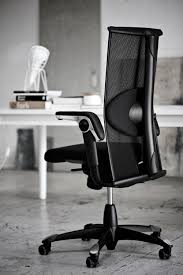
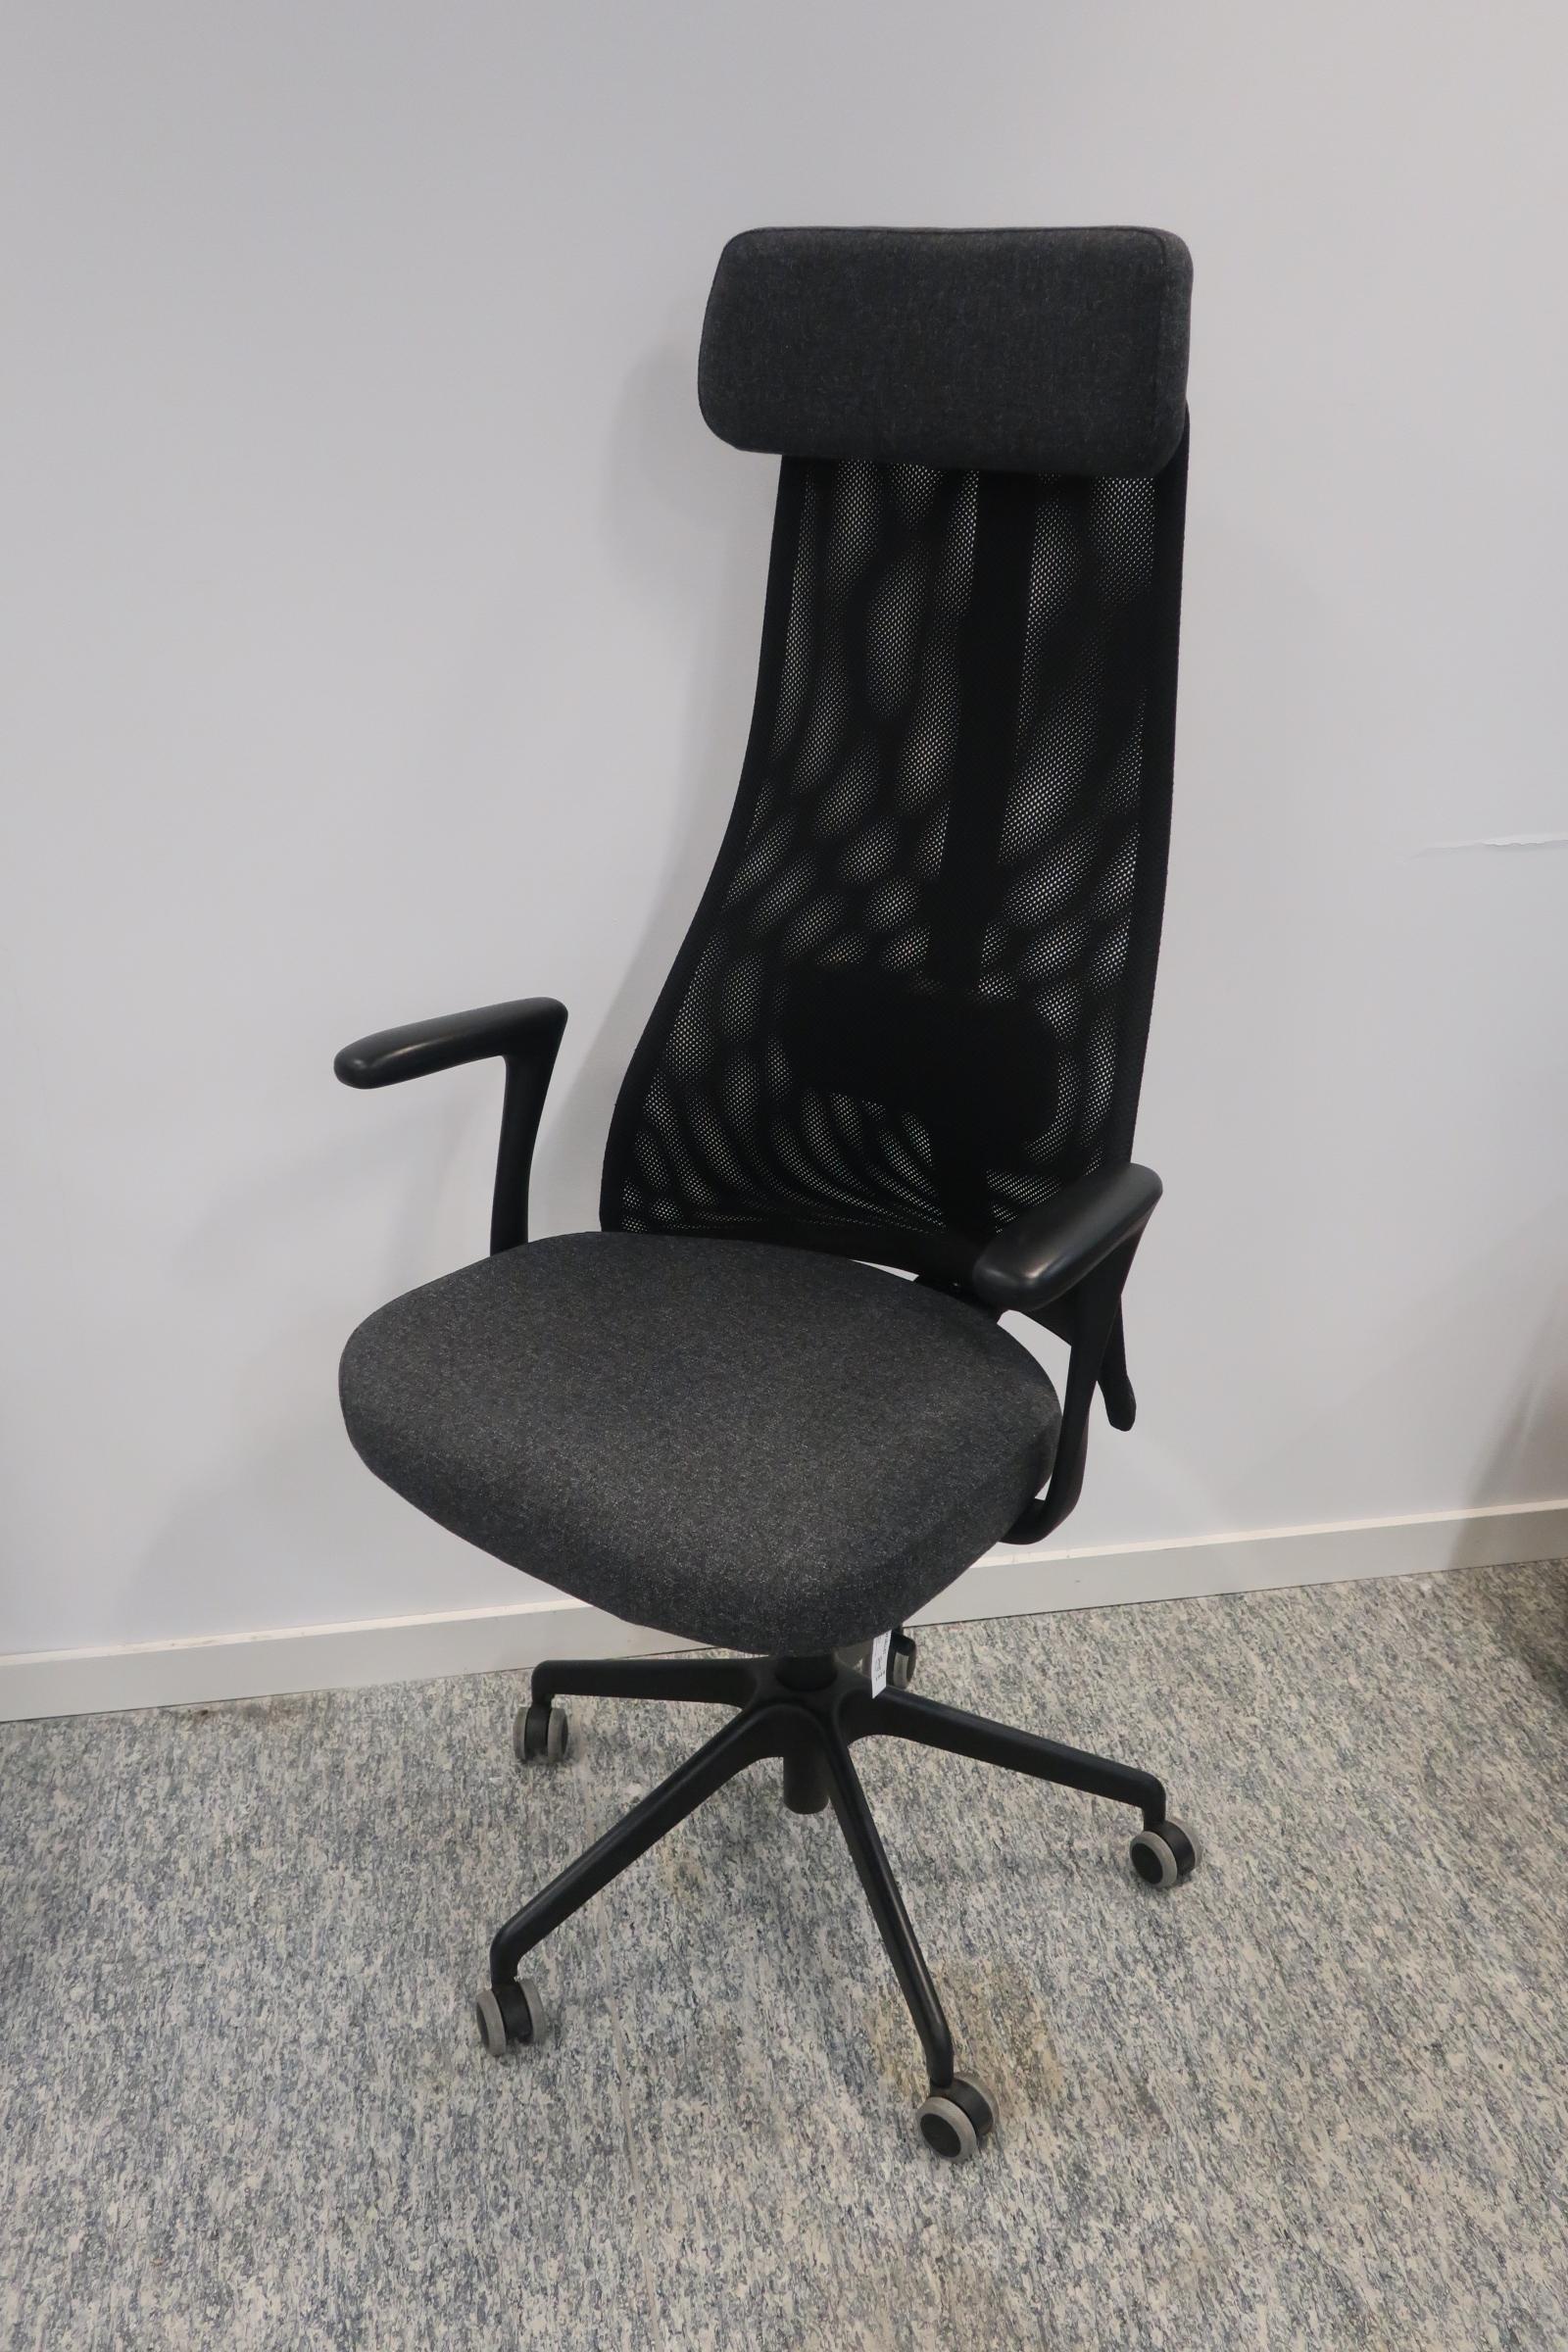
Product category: items_chair
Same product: no